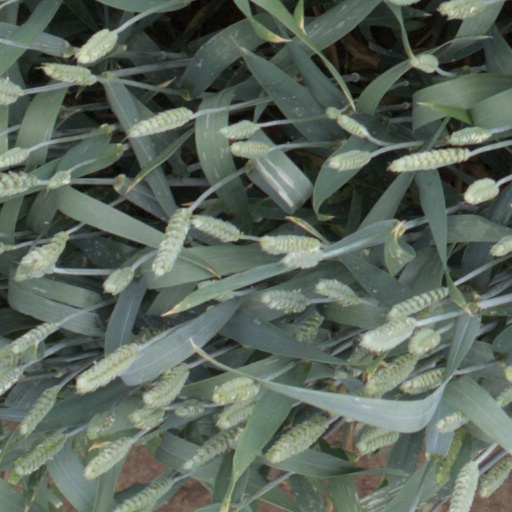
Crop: wheat